Mary Griggs Burke

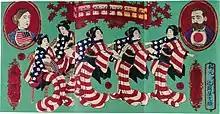
The Life of President Grant in Japanese (Gurando-shi den wabunshō),1879, Utagawa (Baidō) Kokunimasa

Mary Griggs Burke (June 20, 1916 – December 8, 2012) was an American art collector. Over fifty years, Burke acquired the largest private collection of Japanese art outside Japan. Her collection grew so large that she housed it in a separate apartment adjacent to her own on the Upper East Side of Manhattan. In 1985, portions of her collection were exhibited at the Tokyo National Museum, becoming the first Western collection of Japanese art to be displayed at the museum. Mary Griggs Burke was a Trustee, (1976-1995) and Trustee Emeritus (1995-2012) to The Metropolitan Museum of Art. She also inherited Forest Lodge, a family lake-side property on Lake Namakagon near Cable, Wisconsin which she loved dearly; that property was left to Northland College in Ashland, Wisconsin, along with a $10-million endowment to create the Mary Griggs Burke Center for Freshwater Innovation.